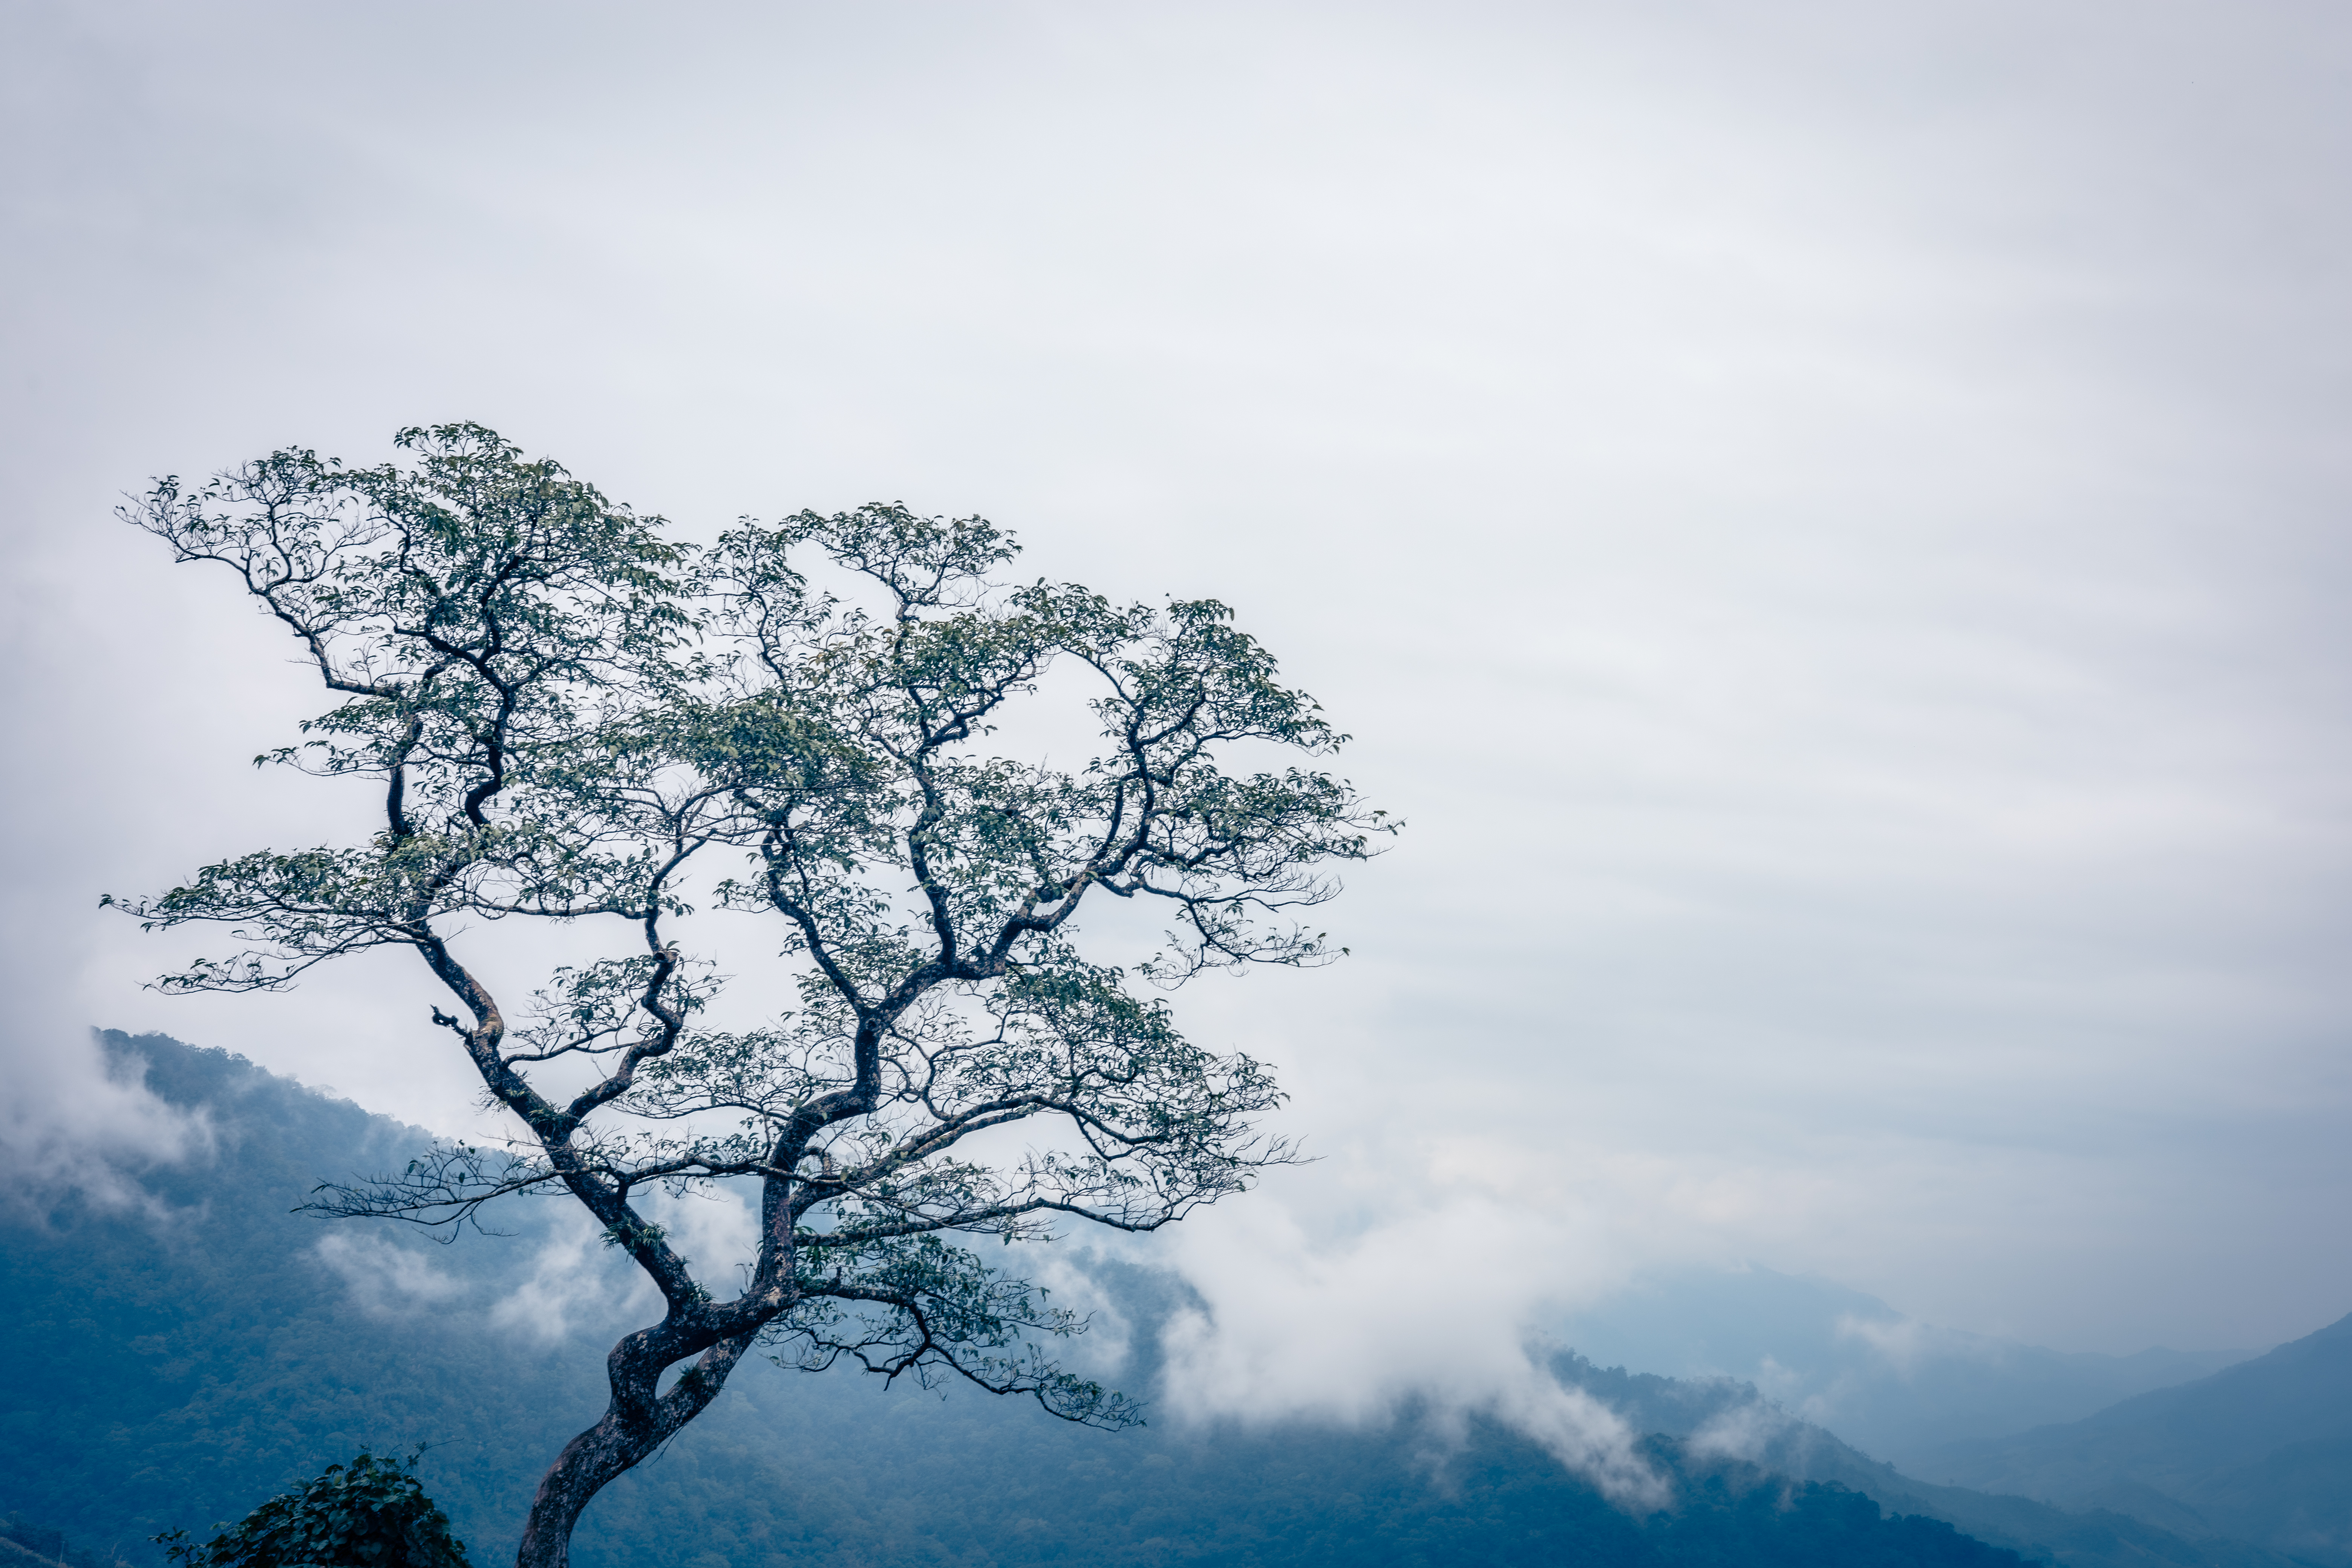
tree, sky, branch, mountainous landforms, atmospheric phenomenon, mountain, cloud, hill, hill station, wilderness, twig, mountain range, mist, ridge, fog, meteorological phenomenon, jungle, cumulus, haze, summit, massif, mount scenery